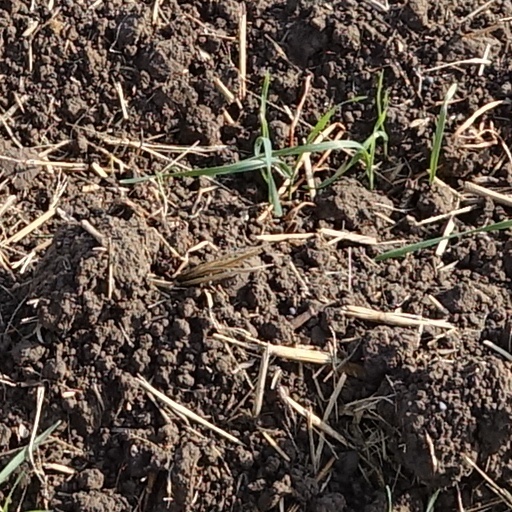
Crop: wheat